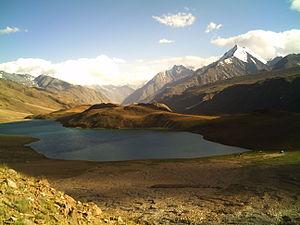
Cet article recense les zones humides d'Inde concernées par la convention de Ramsar.
'Chandra Taal' ou 'Chandra Tal' est un lac situé dans la vallée de Spiti District de Lahaul et Spiti, un état de l'Himachal Pradesh en.